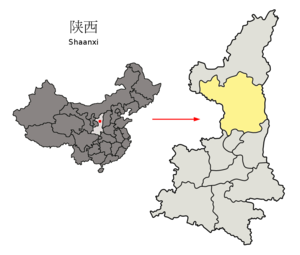
Yan'an est une ville de la province du Shaanxi en Chine. La population urbaine est de 145 800 habitants.